Yeungnam University

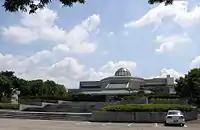
Yeungnam University Museum

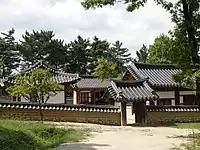
Yeungnam University Folklore

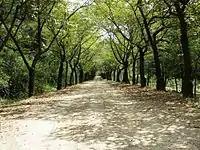
Love Road at Yeungnam University Campus

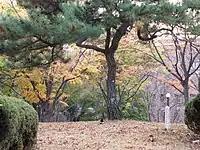
Yeungnam University Campus in late Autumn

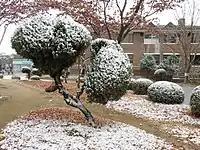
Yeungnam University Campus in Winter

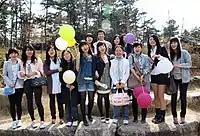
Students are Singing Their Folk Songs at Cherry Blossom Festival

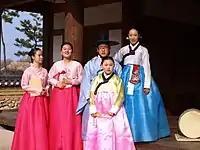
Students are Performing at Chunma Festival with their traditional costume

Yeungnam University provides facilities for the students. University library is equipped with books, journals, periodicals of both domestic and foreign. The Institute of Information and Computing Systems (IICS) is supporting the academic and administrative activities by providing the state-of-art information technology such as efficient group-wares, gigabit network, high capacity servers, and mobile environment for the wireless voice and data communications. It plays a major role in planning for the advanced networks, telecommunications, and computing systems to build a futuristic intelligent campus named as i-campus. University also provides high speed internet service and Wi-Fi into the campus area.